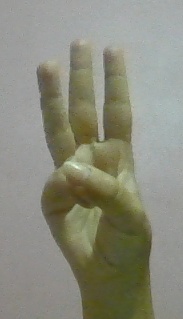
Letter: thaa